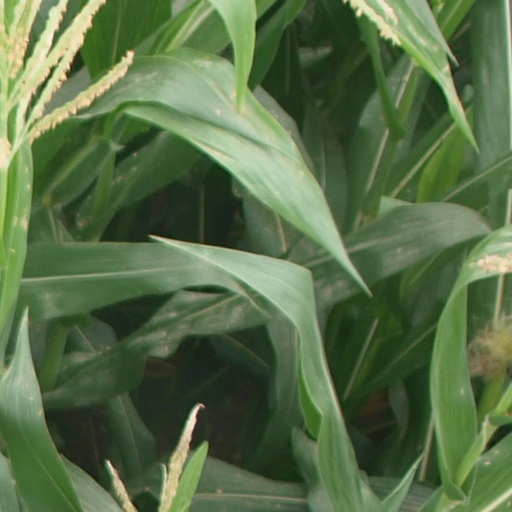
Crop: maize; corn